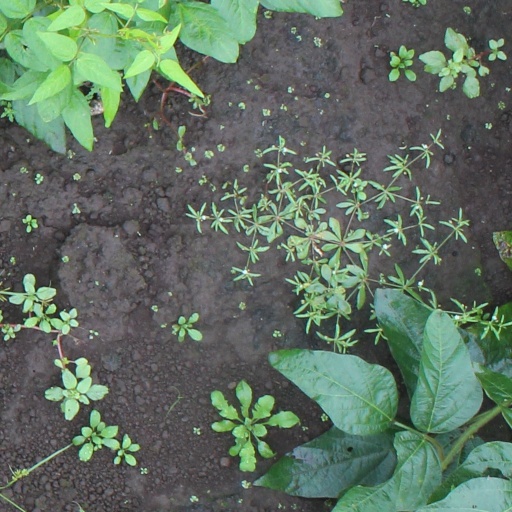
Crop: soybean